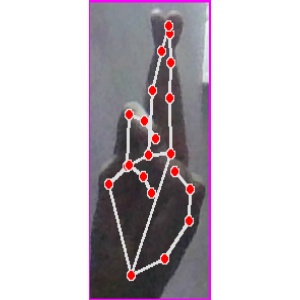
अक्षर: र